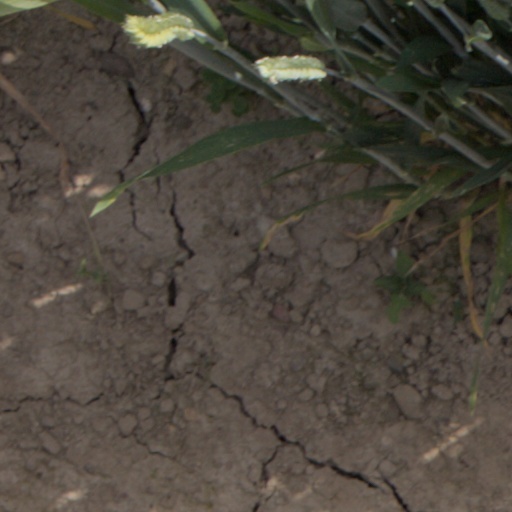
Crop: wheat